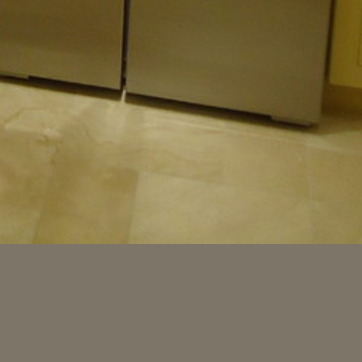
Material: tile